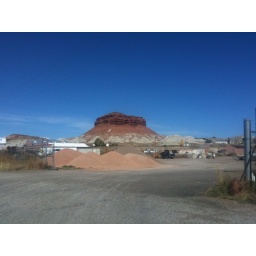
Hill top in the distance, and that blue, blue sky again